Quantile regression

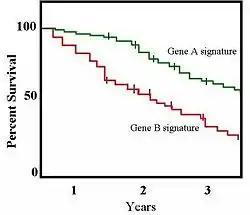
Depiction of two Kaplan–Meier estimators for the survival probabilities formula_115 of two patient groups as a function of time formula_116, where formula_117 is the distribution function of the deaths. The formula_3 quantile of the deaths is formula_119, where formula_120 is the quantile function of the deaths. Censored quantile regression can be used to estimate these conditional quantiles individually, while survival analysis estimates the (conditional) survival function.

The quantile regression loss needs to be adapted in the presence of heteroscedastic errors in order to be efficient.